Bronisław Komorowski

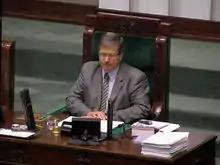
Bronisław Komorowski as Deputy Marshal in Sejm, September 2007

From 1989 to 1990, he was the manager minister Aleksander Hall's office, and from 1990 to 1993, the civil vice minister of national defence in the governments of Tadeusz Mazowiecki, Jan Krzysztof Bielecki and Hanna Suchocka. In the early 1990s he was involved with the Democratic Union and Freedom Union. From 1993 to 1995, he was the general secretary of these parties.